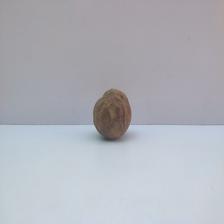
Size: Spoiled